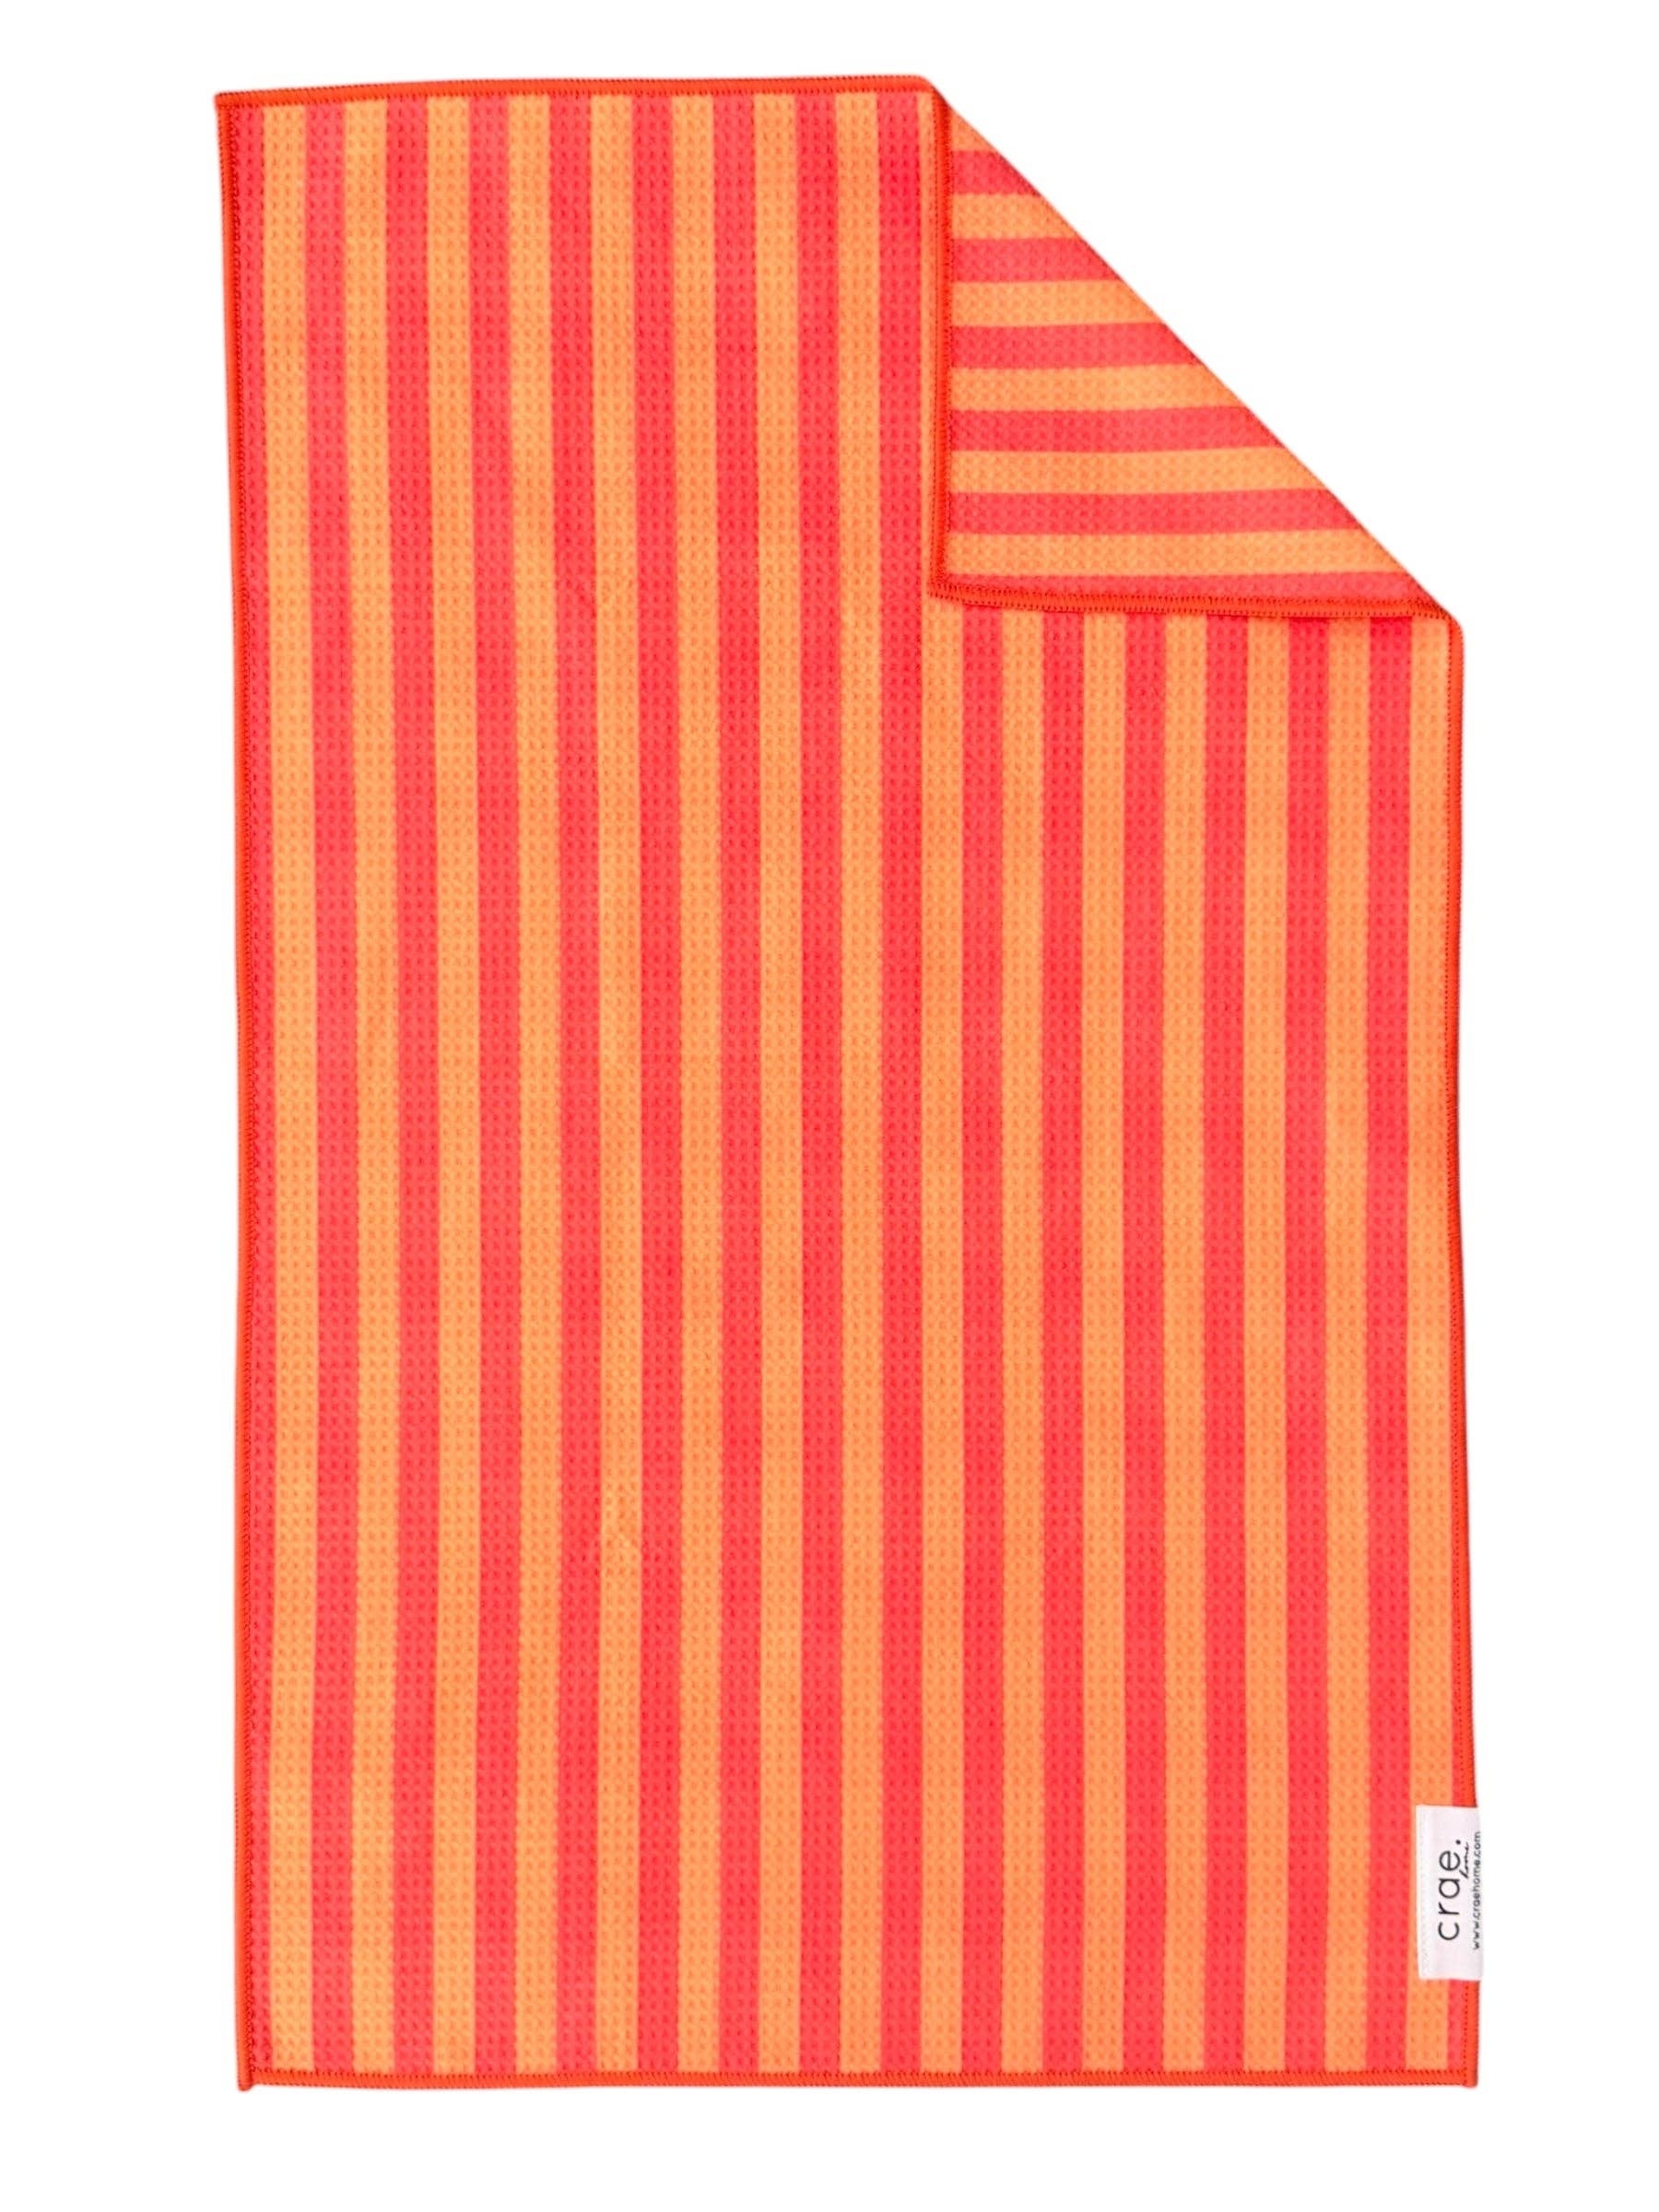
Michael: Double-Sided Hand Towel
Brand: Crae.Home
Have a little frill to wipe up a spill. With an easy touch of magic to functionally add a little holiday cheer to your home. A high-absorbent waffle weave microfiber Hand Towel Double-Sided (The same pattern on each side) 17 inches x 27 inches Only wash with microfiber products. Machine wash and dry with low heat. Environmentally friendly
Category: Home & Garden > Linens & Bedding > Towels > Hand Towels